Tamil Rockerz

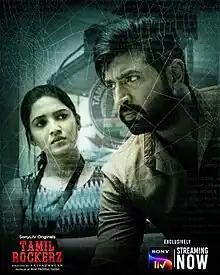
Poster

Tamil Rockerz is an Indian Tamil-language streaming television series written and directed by Arivazhagan Venkatachalam under the banner of AVM. The film stars Arun Vijay and Vani Bhojan. The series' story is based on the torrent site Tamil Rockers.